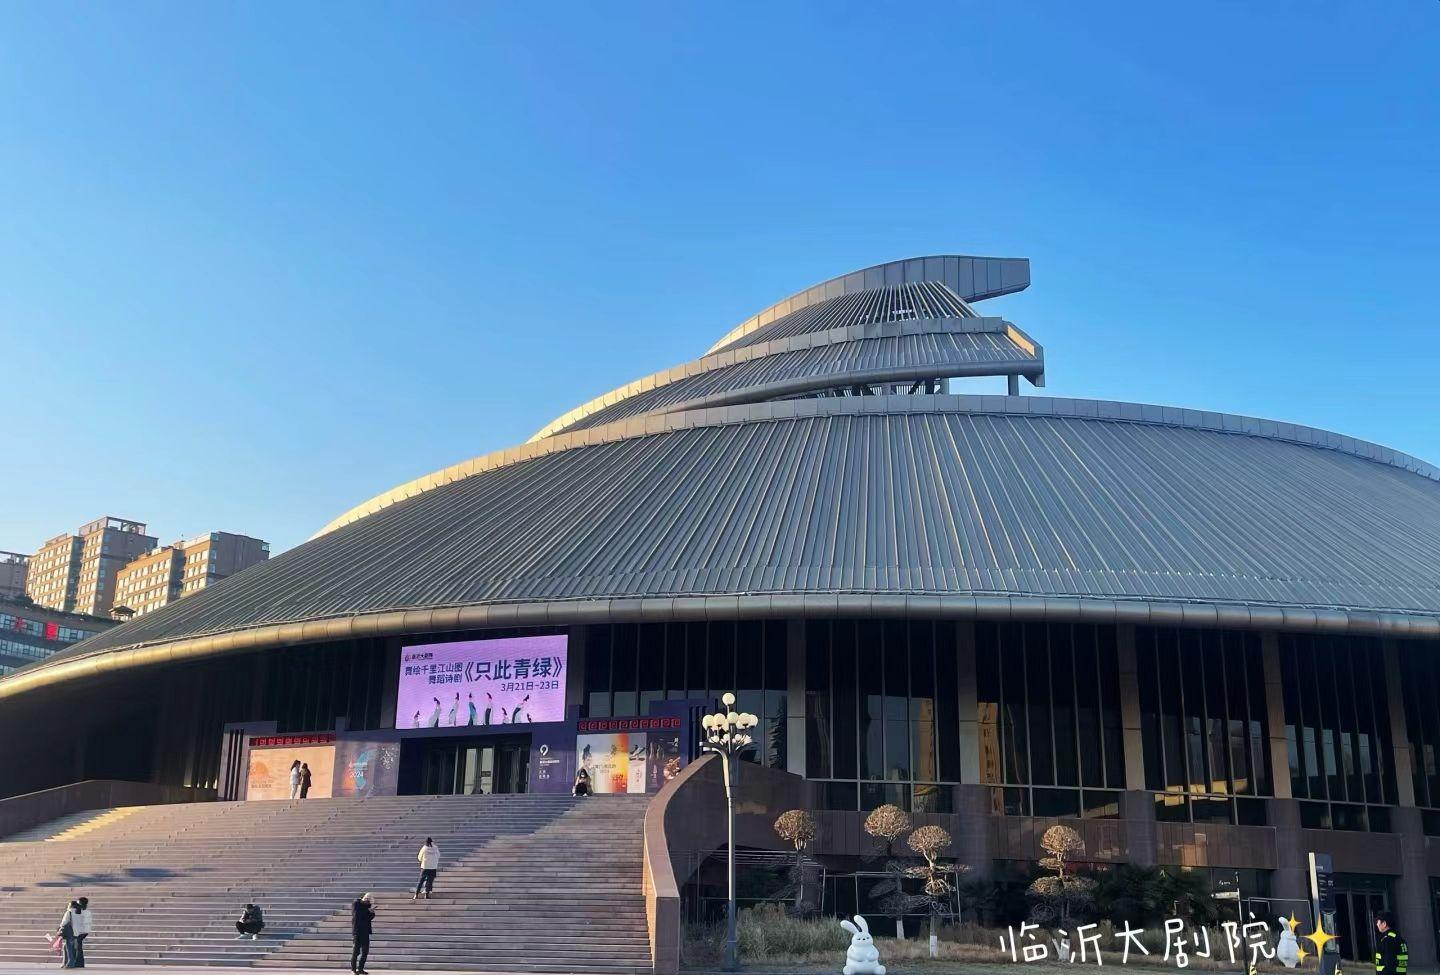
地标名称：临沂大剧院
所在城市：临沂市·兰山区